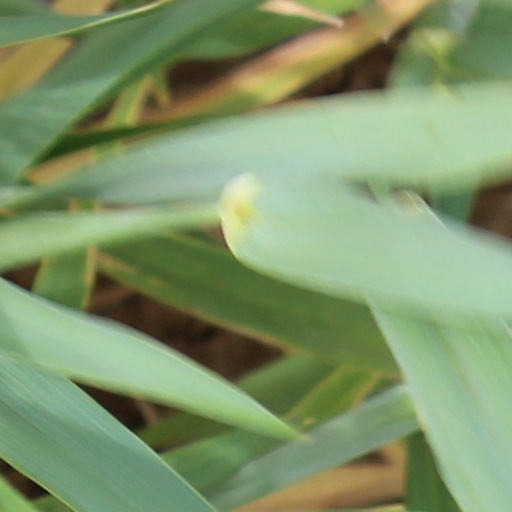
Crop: wheat